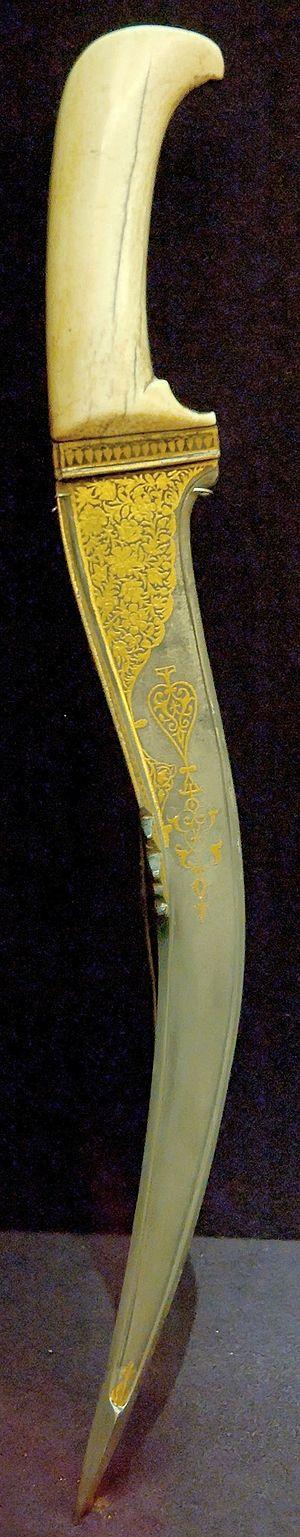
Dague. Asie centrale, XVIIIe siècle. Lame en acier incrusté d'or, manche en ivoire ou os incrusté d'or.